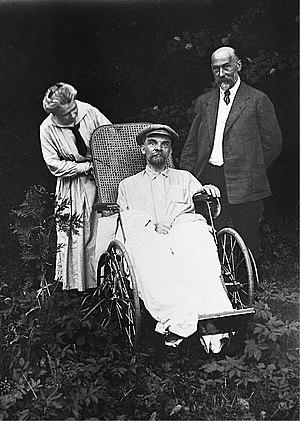
Vladimir Ilitch Oulianov, dit Lénine, né à Simbirsk le 10 avril 1870 et mort à Vichnie Gorki le 21 janvier 1924, est un révolutionnaire communiste, théoricien politique et homme d'État russe.